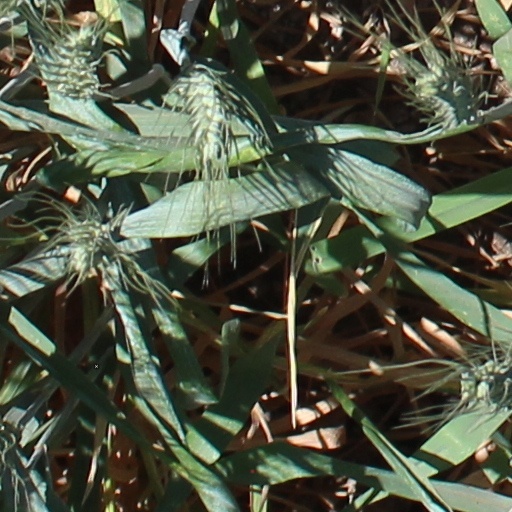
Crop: wheat